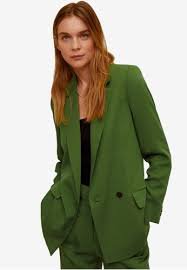
Label: Mango